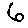
Label: 6